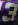
Number: 3